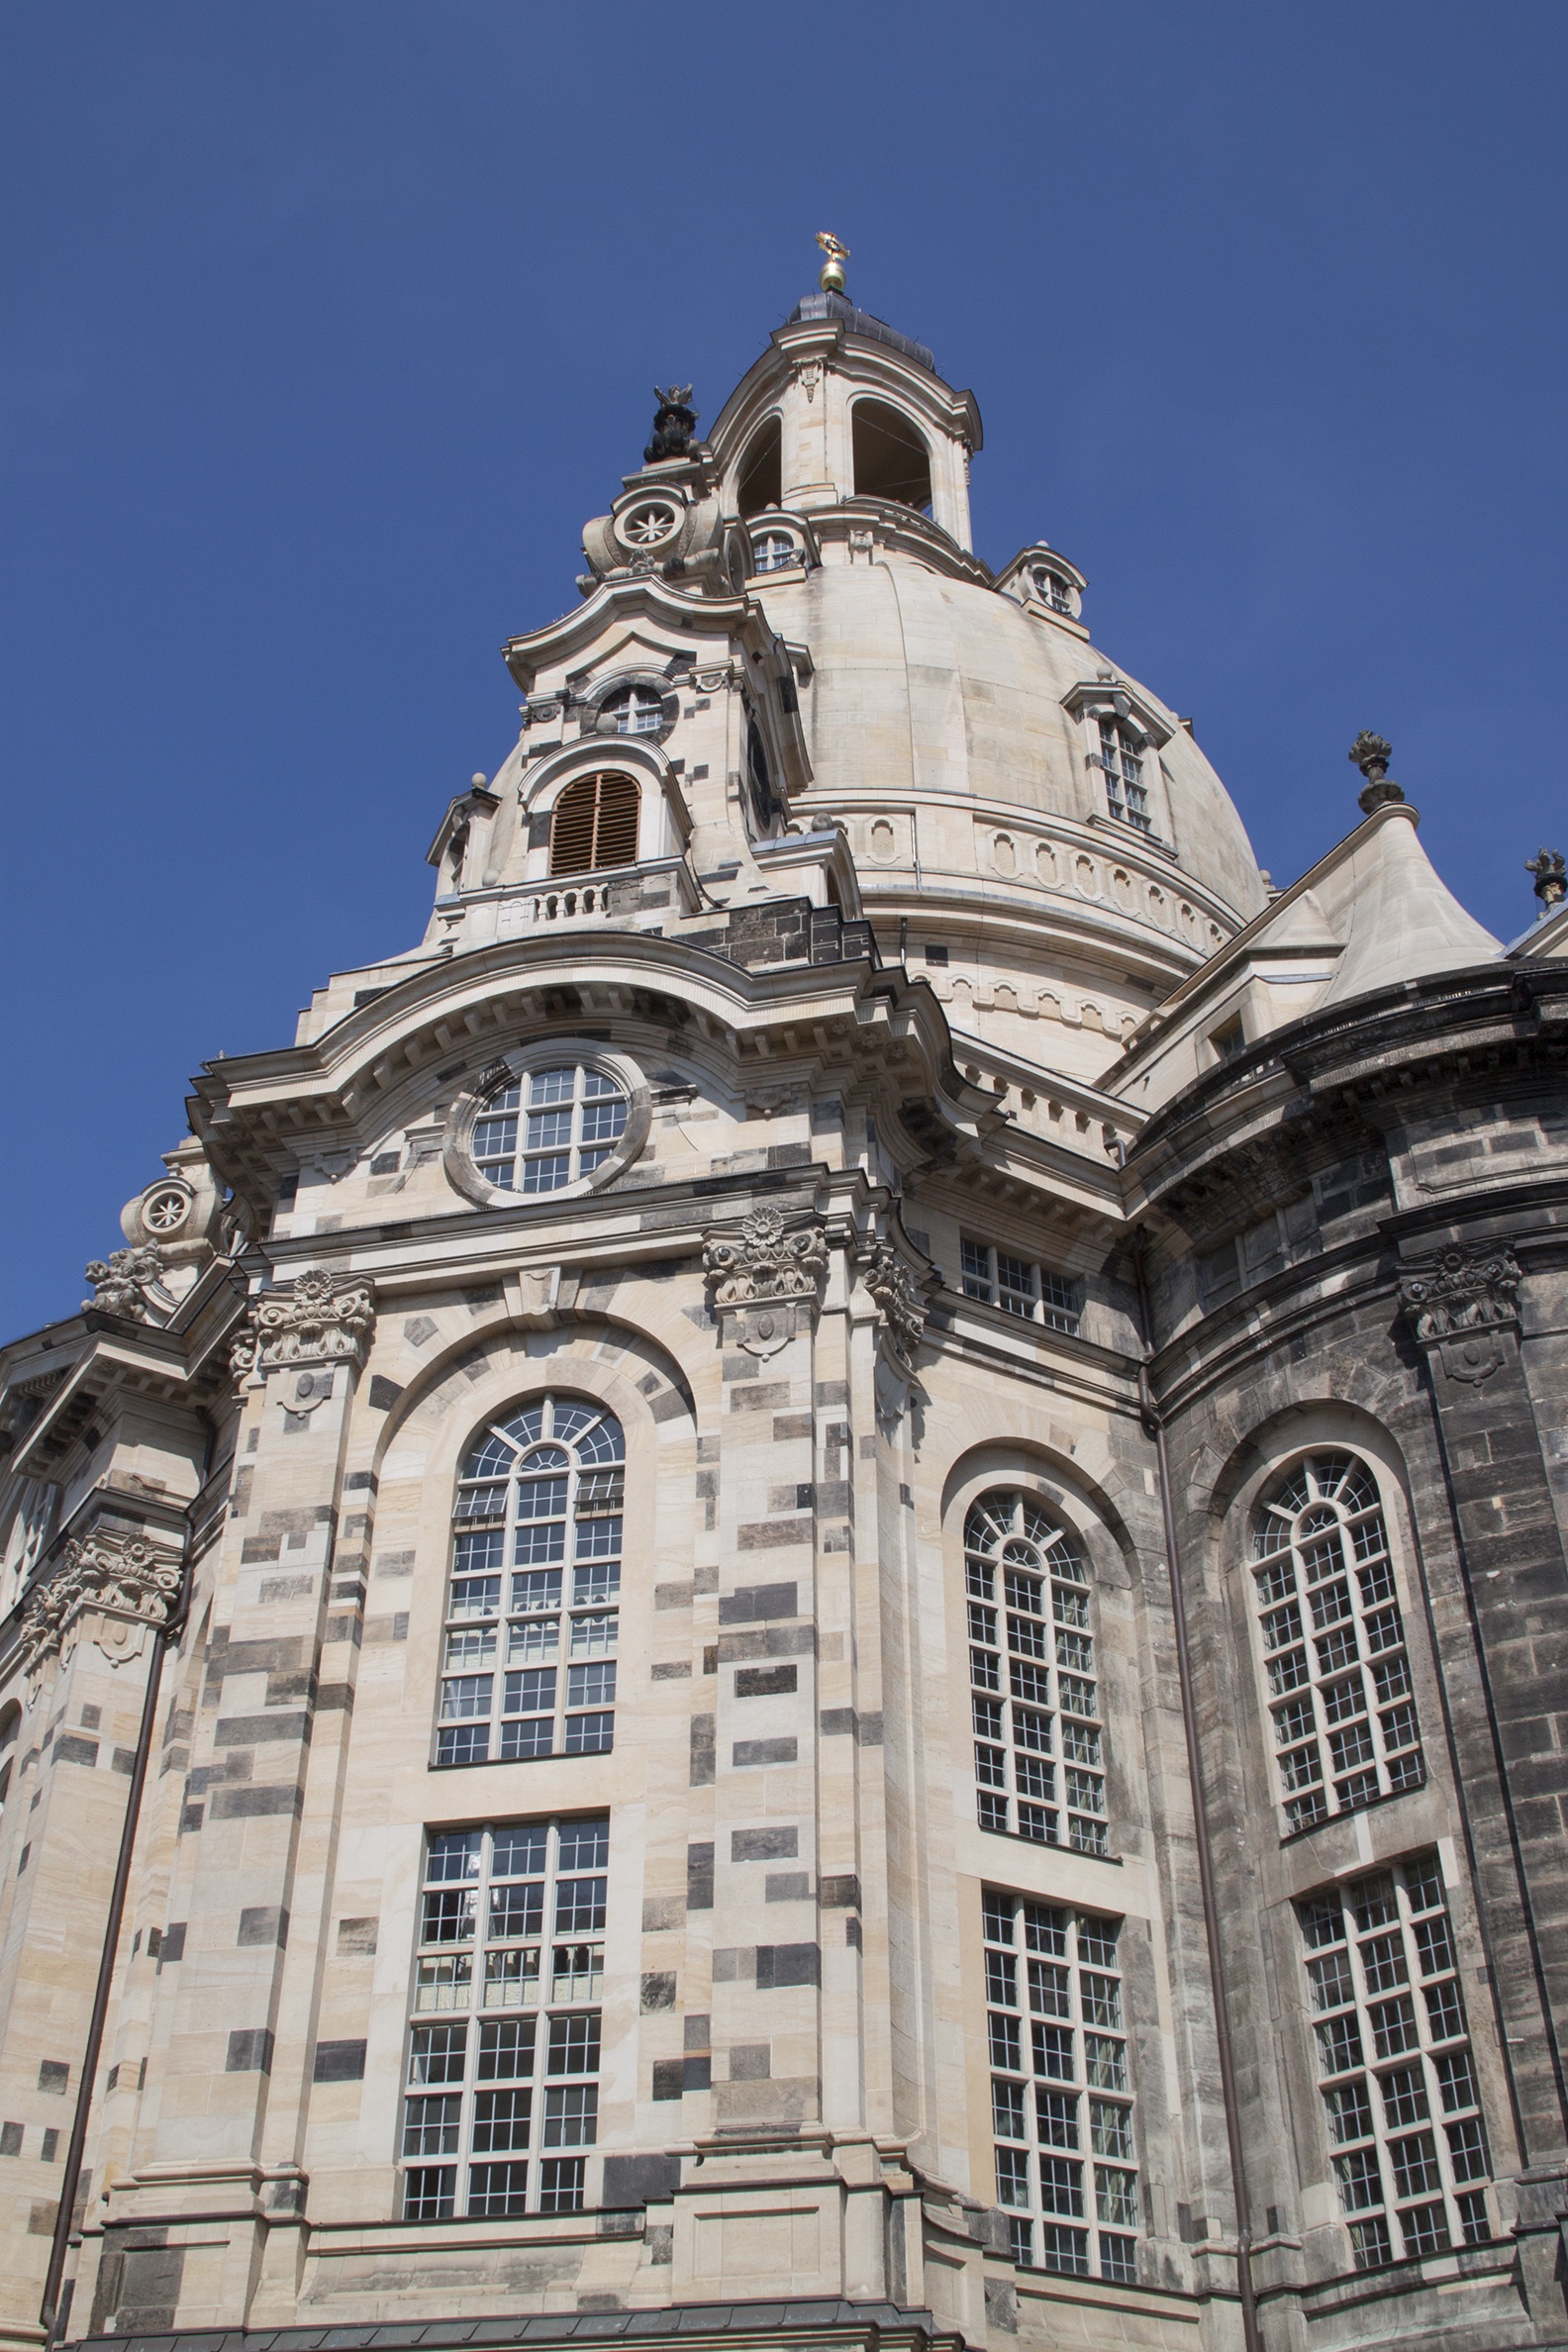
architecture, building, tower, landmark, facade, church, cathedral, place of worship, spire, basilica, dome, dresden, gothic architecture, frauenkirke